Kwak Nagwŏn

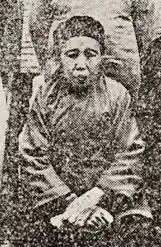
Kwak in 1934, around age 75

Kwak Nagwŏn (26 February 1859 – 26 April 1939) was a Korean independence activist and the mother of Kim Ku. She joined her son in exile in the Republic of China and assisted him and her grandchildren in their resistance against the Empire of Japan. She, along with her son, are revered in South Korea, where she is seen as a paragon of Korean motherhood.